JCB (song)

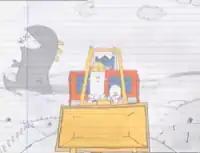
A hand-drawn image on ruled paper. A frontal view of a yellow digger (backhoe loader) driving down a hilly country road. Occupying the vehicle's left side is a man wearing a yellow hardhat. To his right is a young boy holding up his right hand in front of him. Behind the digger is a red, blue and grey robotic vehicle. In the background is a grey dinosaur tossing two stick figures into the air, about to eat them. Three light-grey clouds are spread across the top-center and top-right of the drawing.

The song's animated music video was directed and animated by Laith Bahrani of MonkeeHub, with post-production handled by and Adam "Cactus" B. Other animators who contributed to the video were David Crawford, who drew the cows, and Nick Cooper, who created the opening scene. The video was commissioned in 2005. People began to share the video via e-mail (since video sharing websites such as YouTube were still in their infancy), and Nizlopi received many messages from parents who played the song and video for their children at night. The video was positively received, with Winters calling it "marvellous", Donnelly calling it "impressive", and Addison calling it "amazing".